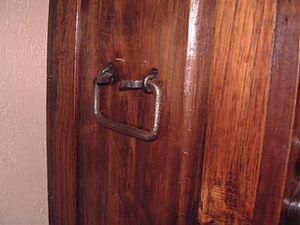
Montbéliard est une commune de l'Est de la France, sous-préfecture du département du Doubs en région Bourgogne-Franche-Comté. Elle est située dans le nord-est de la Franche-Comté historique, à moins d'une vingtaine de kilomètres de la Suisse, aux portes du massif du Jura. Montbéliard et sa proche région n'ont été rattachés à la France qu'en 1793.
Un coffre est un meuble fermé destiné à contenir ou protéger des objets, pouvant le cas échéant permettre leur transport. Généralement plat, le coffre peut également être surmonté d'un couvercle à double pente.